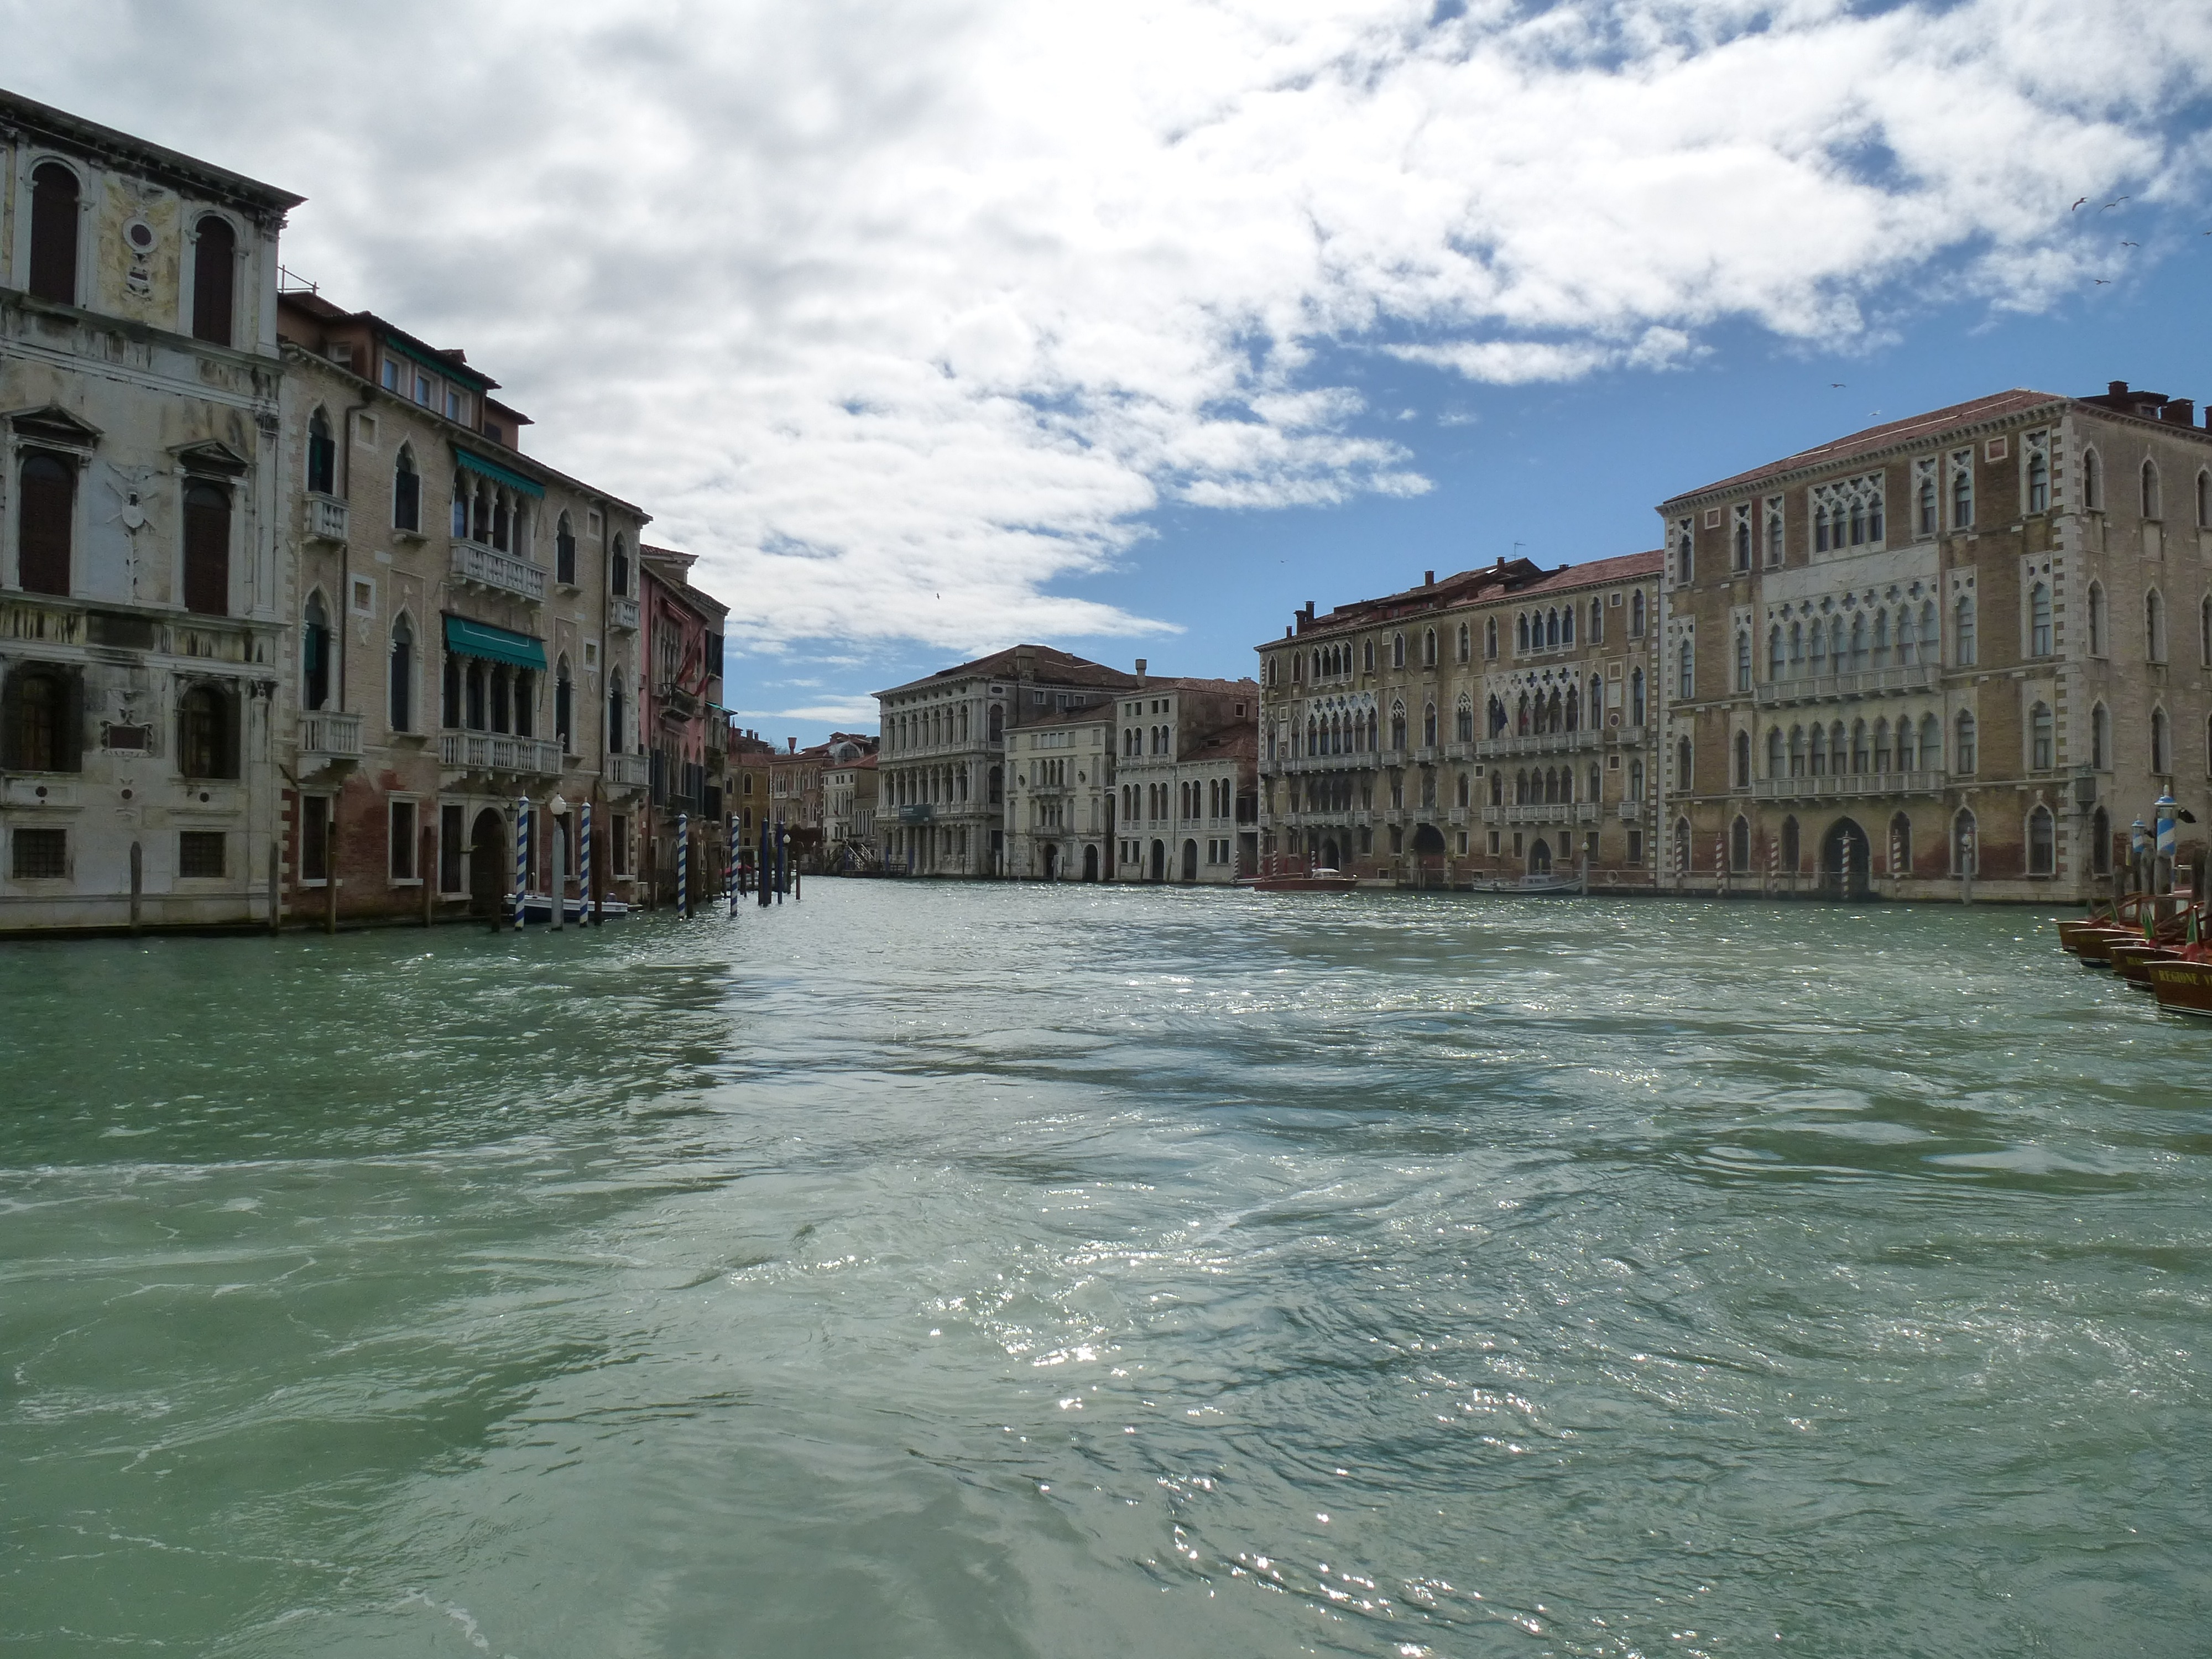
sea, coast, boat, town, river, canal, vacation, vehicle, italy, venice, waterway, body of water, venezia, channel, canale grande, landform, geographical feature